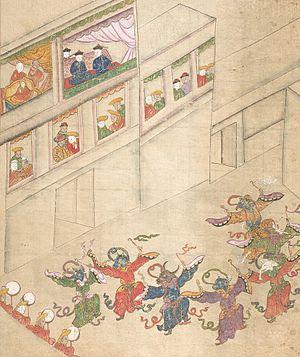
Trouver un dalaï-lama (6/8) Dynastie Qing